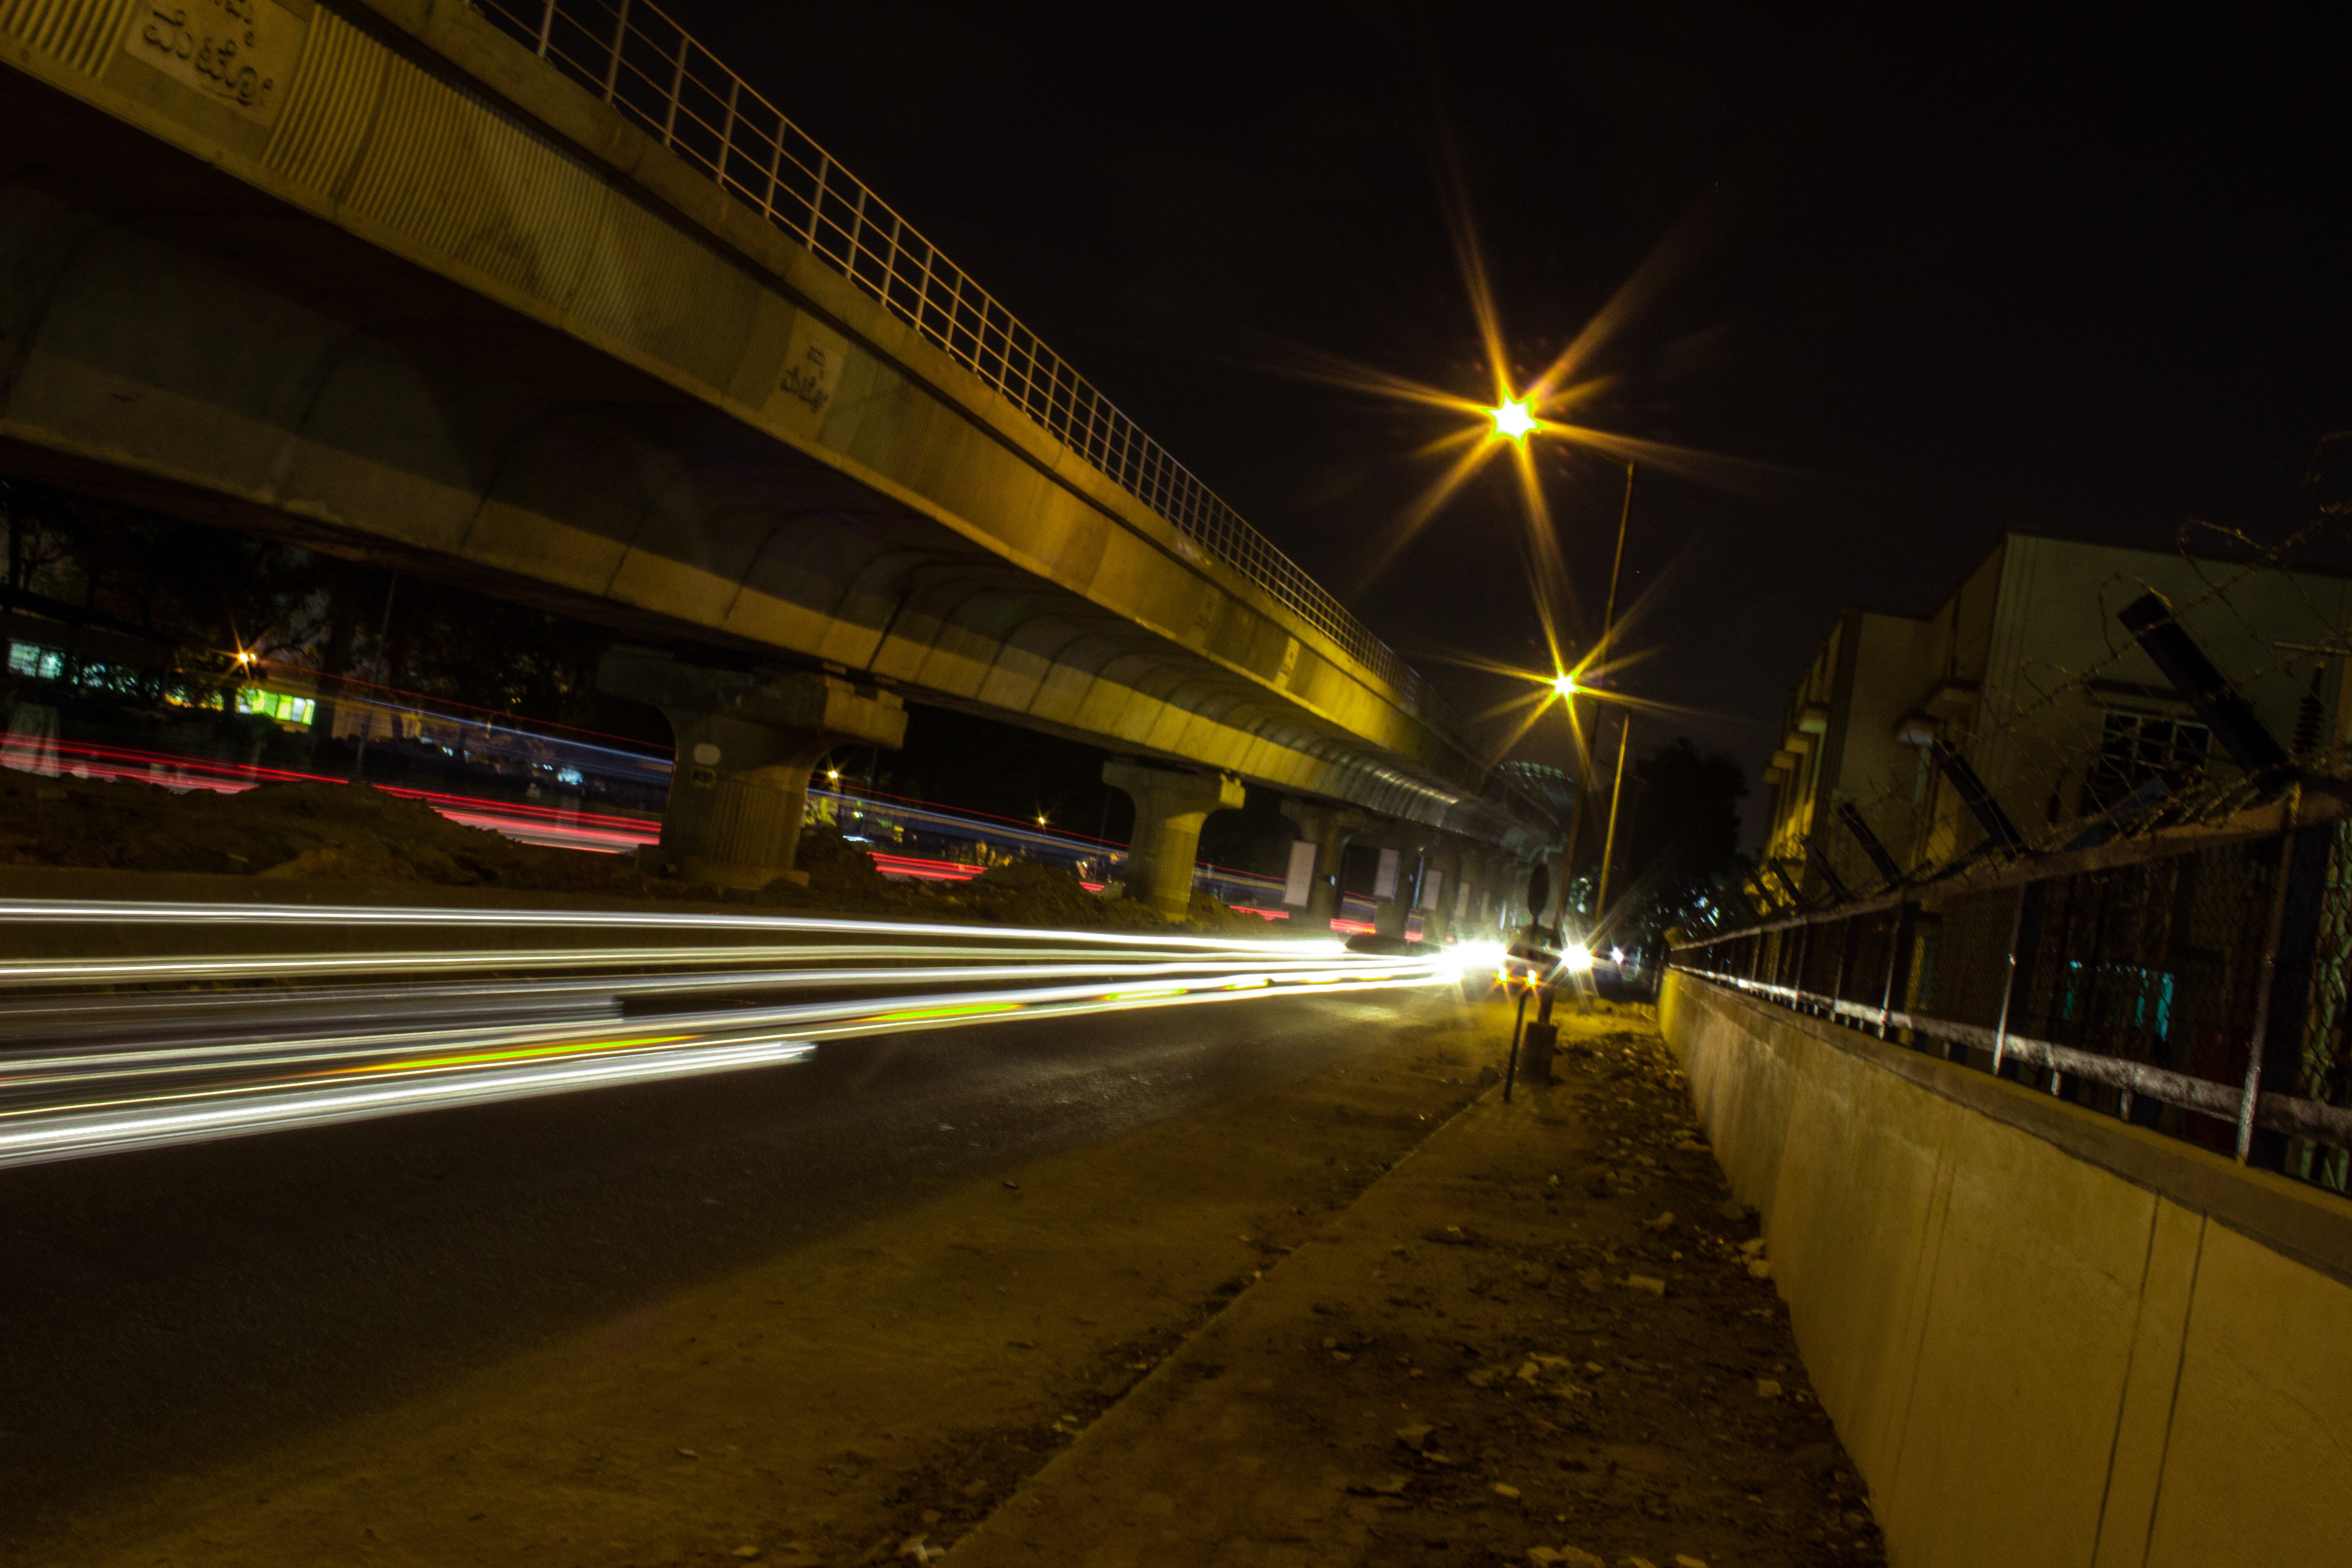
light, road, traffic, night, highway, overpass, tunnel, transport, evening, darkness, lane, lighting, public transport, infrastructure, junction, urban area